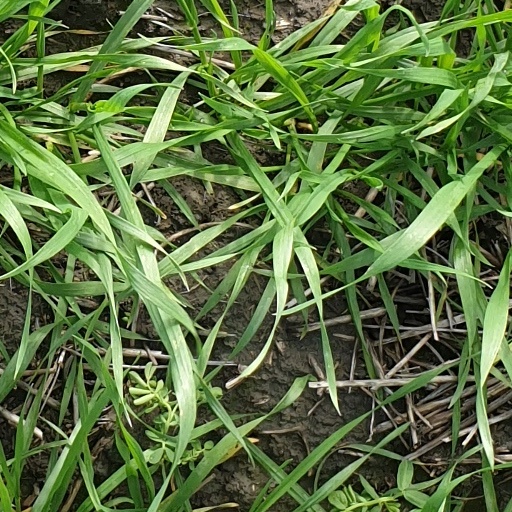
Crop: wheat